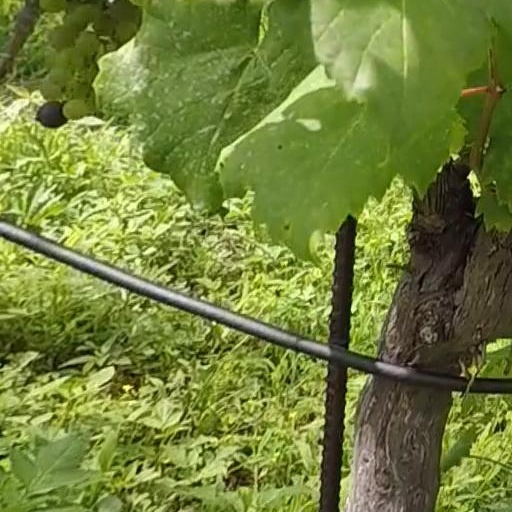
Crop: grape